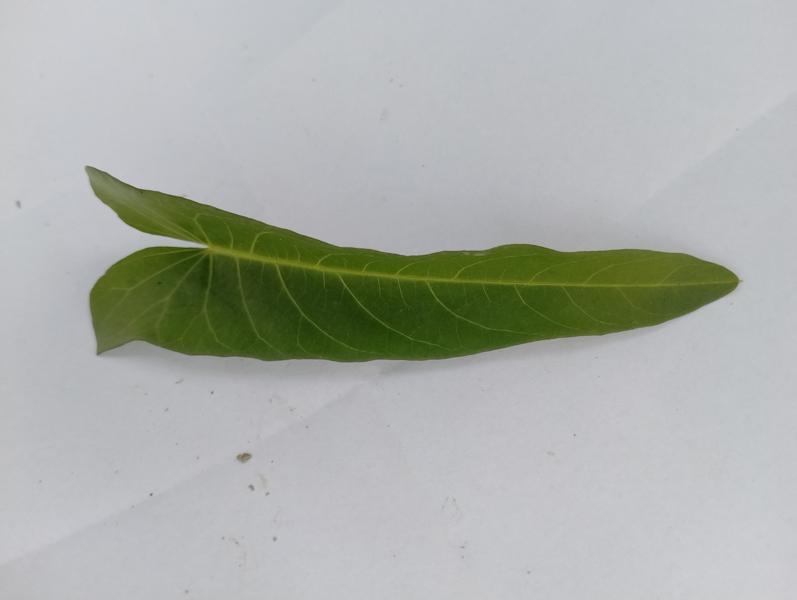
Weed species: Ipomoea aquatic